Southern Ocean

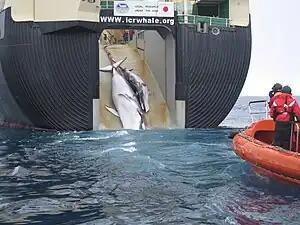
An adult and sub-adult Minke whale are dragged aboard the Japanese whaling vessel .

Seven pinniped species inhabit Antarctica. The largest, the elephant seal ("Mirounga leonina"), can reach up to , while females of the smallest, the Antarctic fur seal ("Arctophoca gazella"), reach only . These two species live north of the sea ice, and breed in harems on beaches. The other four species can live on the sea ice. Crabeater seals ("Lobodon carcinophagus") and Weddell seals ("Leptonychotes weddellii") form breeding colonies, whereas leopard seals ("Hydrurga leptonyx") and Ross seals ("Ommatophoca rossii") live solitary lives. Although these species hunt underwater, they breed on land or ice and spend a great deal of time there, as they have no terrestrial predators.